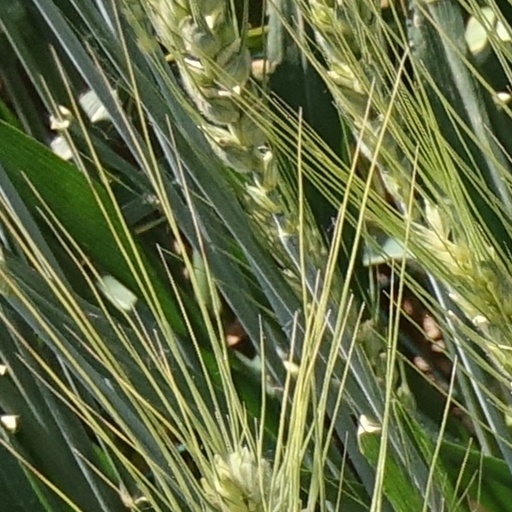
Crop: wheat